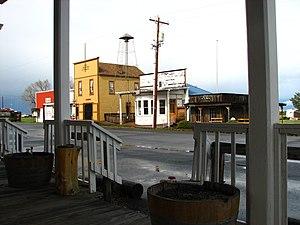
Shaniko est une municipalité américaine située dans le comté de Wasco en Oregon. Lors du recensement de 2010, sa population est de 36 habitants.